Aberdaron

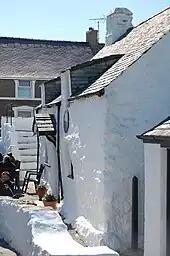
Y Gegin Fawr, built in the 13th century for pilgrims, now serves as a tearoom

Two stone bridges, Pont Fawr and Pont Fach, built in 1823, cross the Afon Daron and Afon Cyll y Felin in the centre of Aberdaron. Beyond the bridges, the road opens up to create a small market square. The Old Post Office was designed by Portmeirion architect Clough Williams-Ellis.